Shelling of Mainila

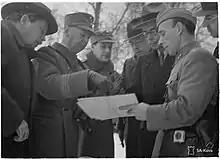
Foreign journalists in Mainila on 29 November 1939.

John Gunther, an American journalist and author wrote in December 1939 that the incident "was as clumsy and obviously fabricated as all such 'incidents' have been since Mukden in 1931". The Finns conducted an immediate investigation, which concluded that no Finnish artillery or mortars could have reached the village of Mainila. Field Marshal C.G.E. Mannerheim had ordered all Finnish guns drawn back out of range. Finnish border guards testified they had heard the sound of artillery fire from the Soviet side of the border.